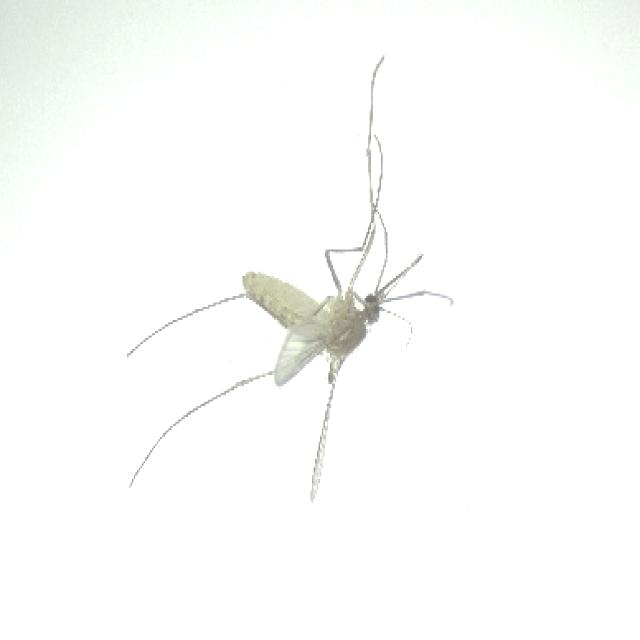
Species: culex_pipiens